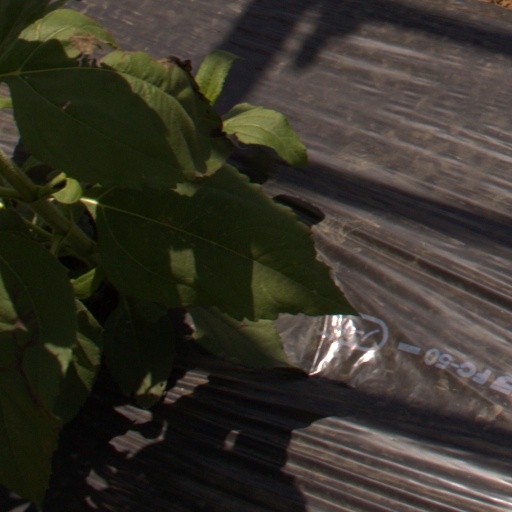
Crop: Jerusalem artichoke